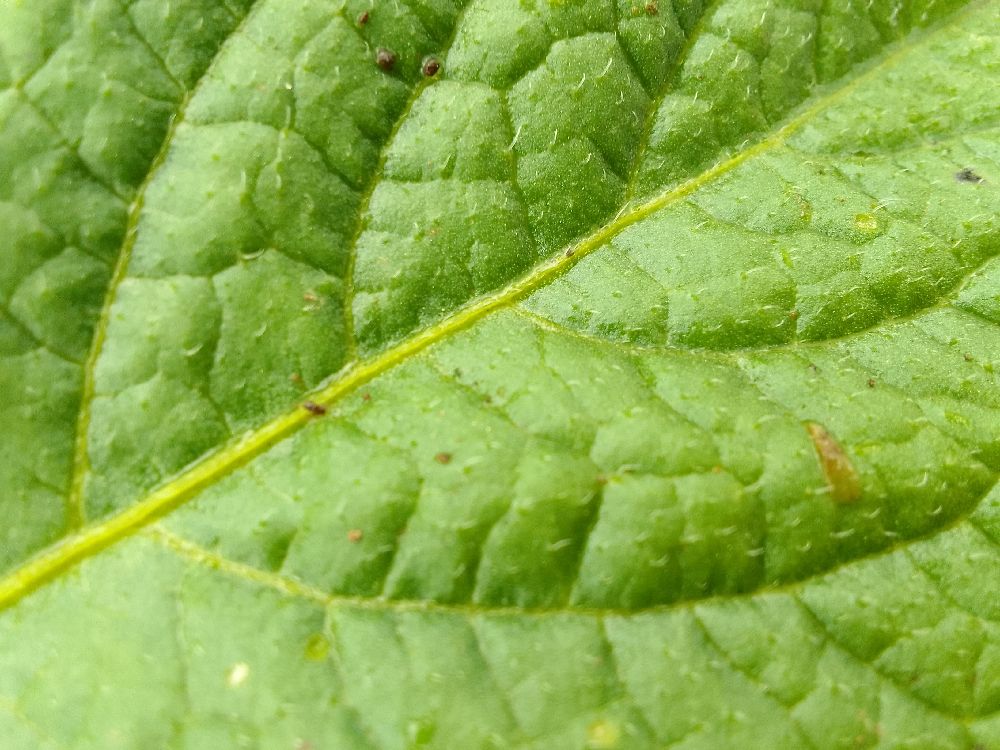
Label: Healthy